Isaac Gardner Sr. House

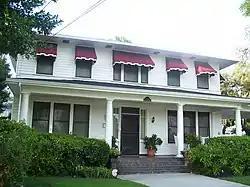

The Isaac Gardner Sr. House (also known as the Gardner Family House) is a historic home in Tampa, Florida, United States. It is located at 209 West Palm Avenue. On October 13, 2003, it was added to the U.S. National Register of Historic Places.